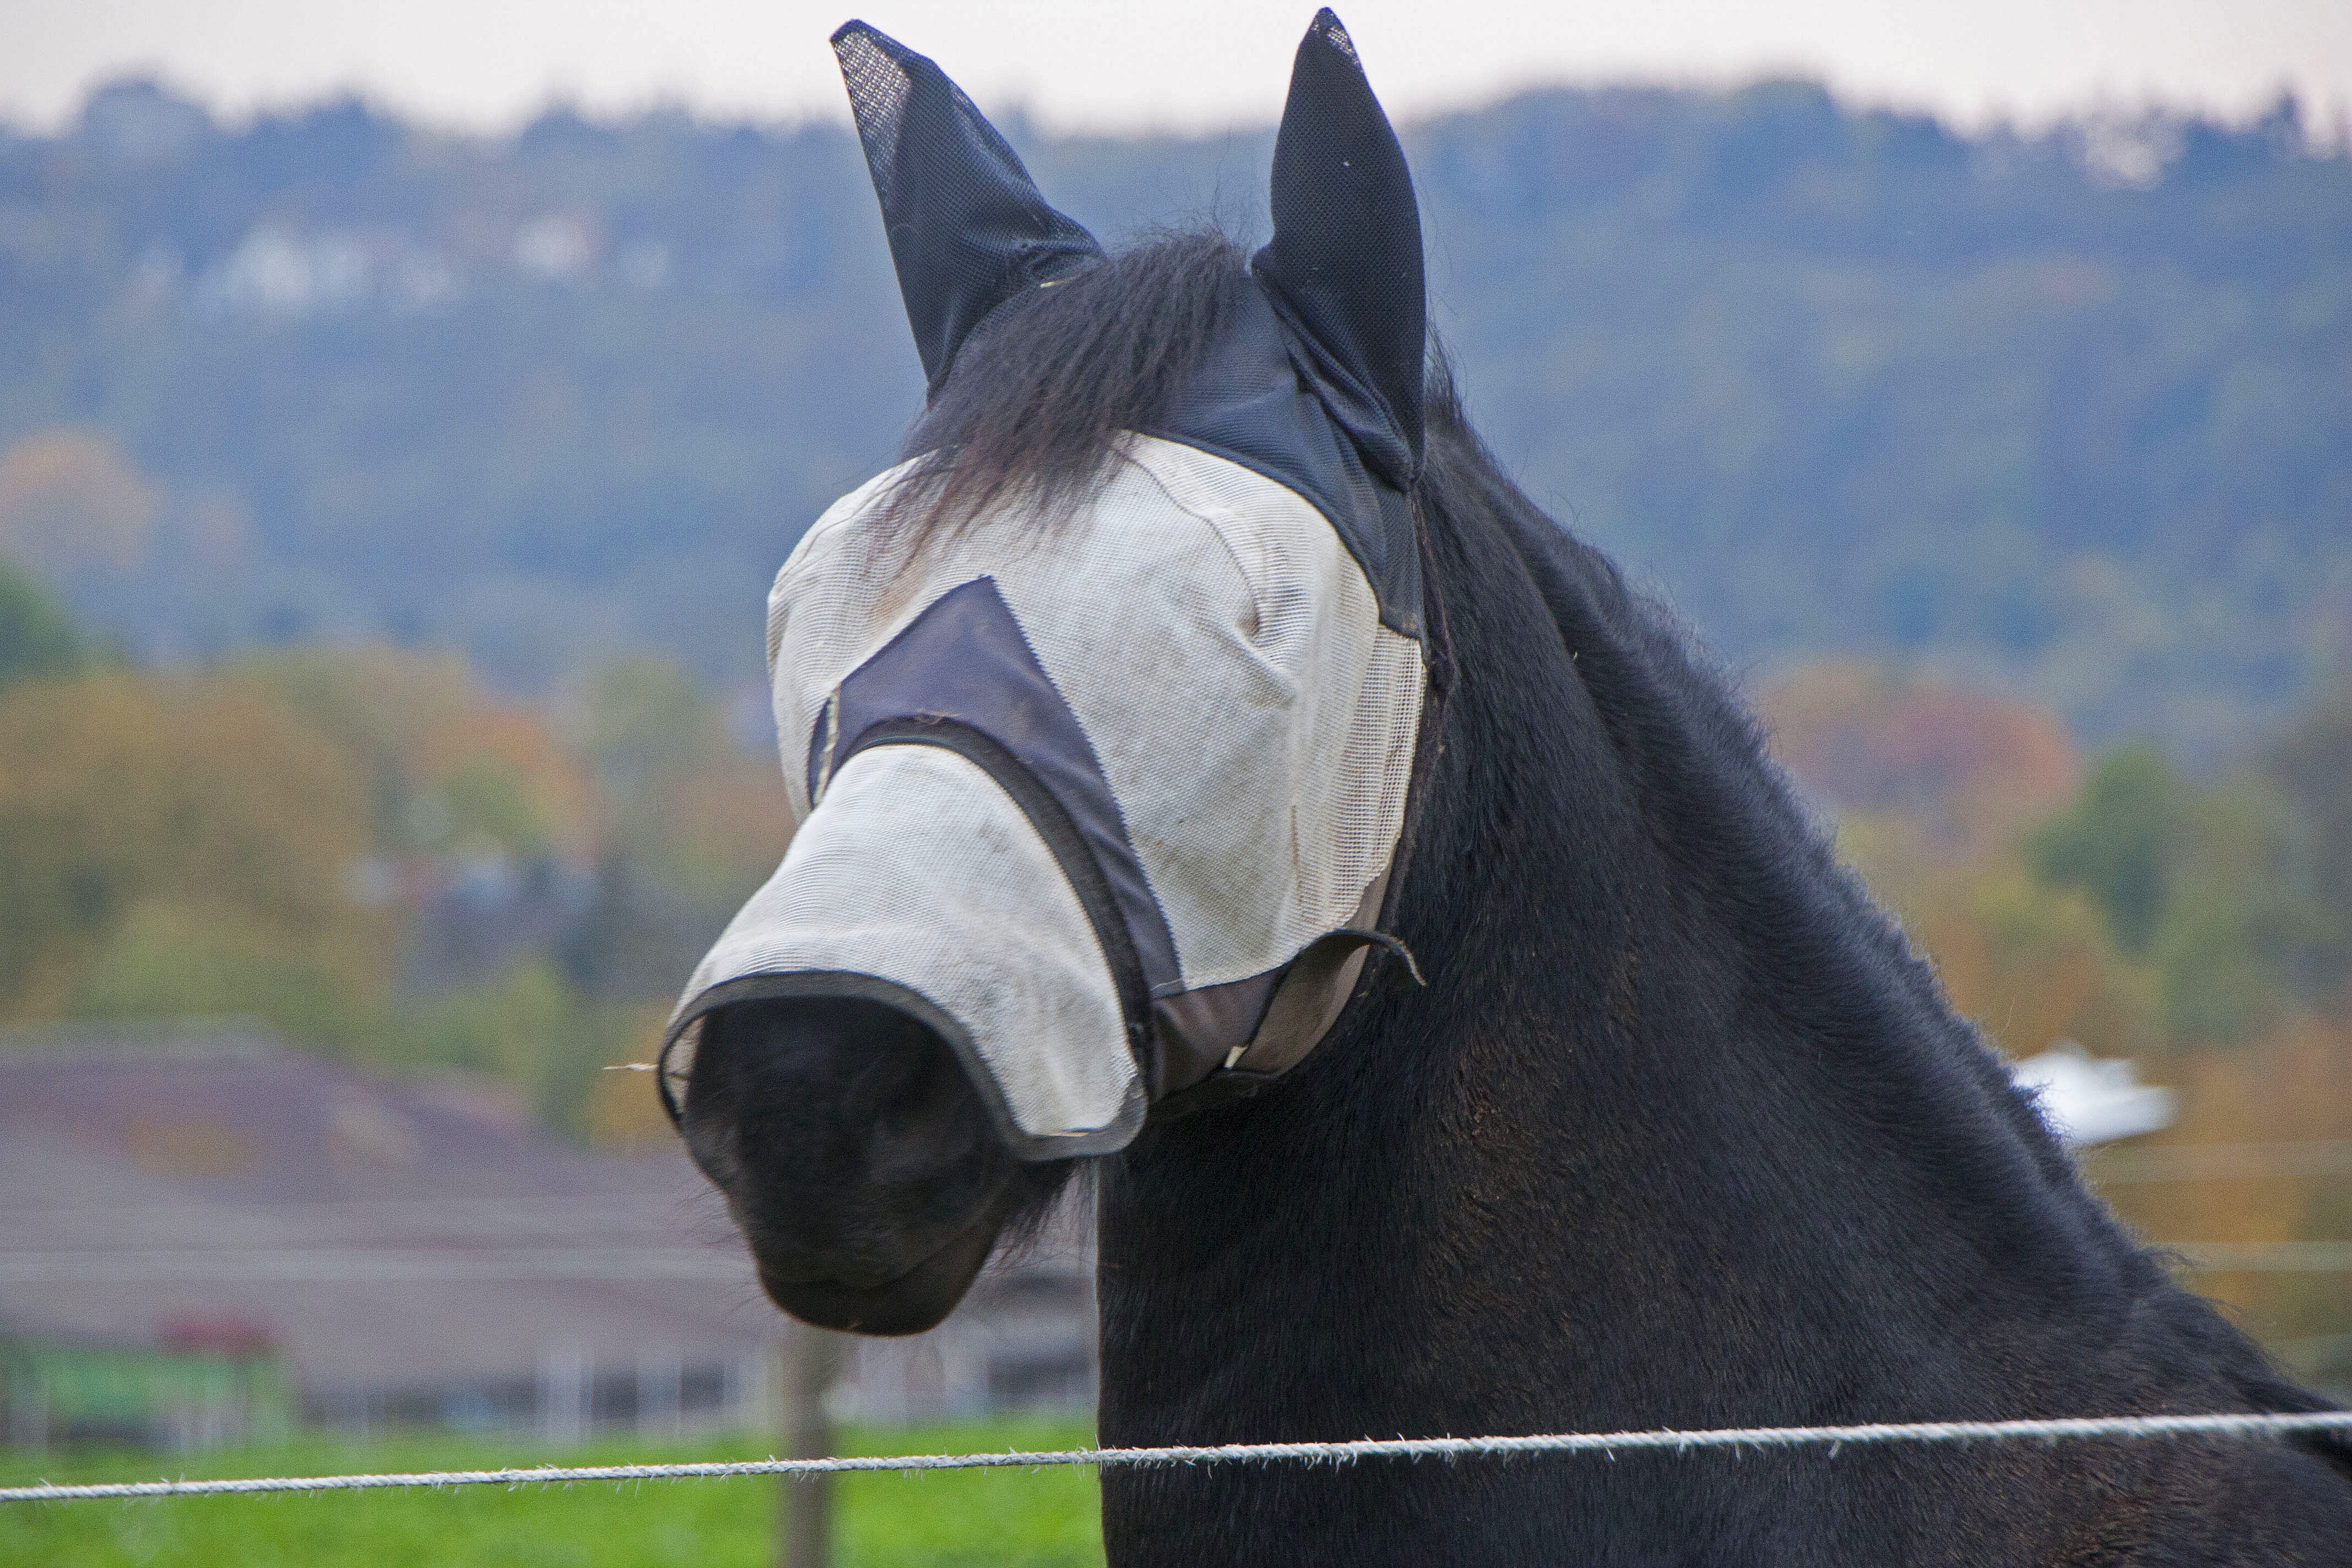
pasture, horse, mammal, stallion, mane, bridle, vertebrate, mare, protection, scheu, equestrianism, pack animal, eye protection, horse like mammal, mustang horse